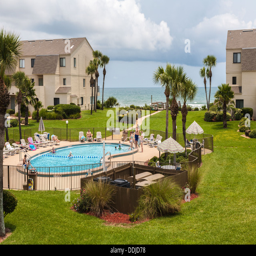
families playing in swimming pool at condominium on the coast